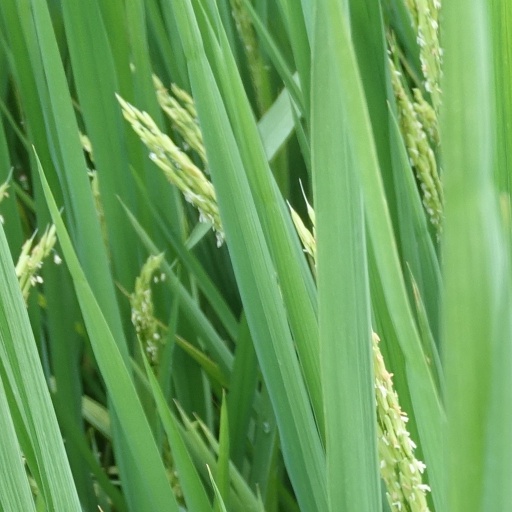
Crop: rice